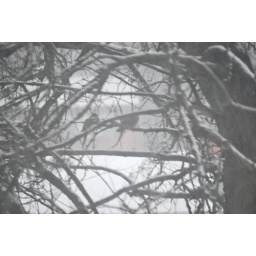
Two doves sitting in a tree freezing their tail feathers off in the snow.